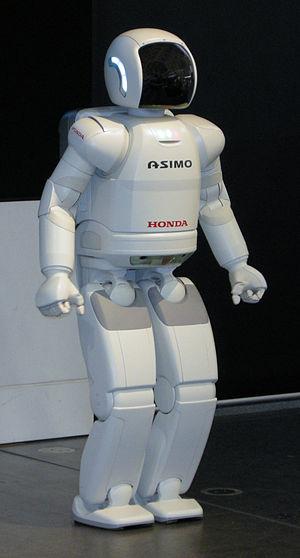
ASIMO est un robot humanoïde développé par la firme japonaise Honda Motor et introduit au Robot Hall of Fame de Pittsburgh en 2000 comme étant le premier robot humanoïde capable de marcher de façon dynamique.